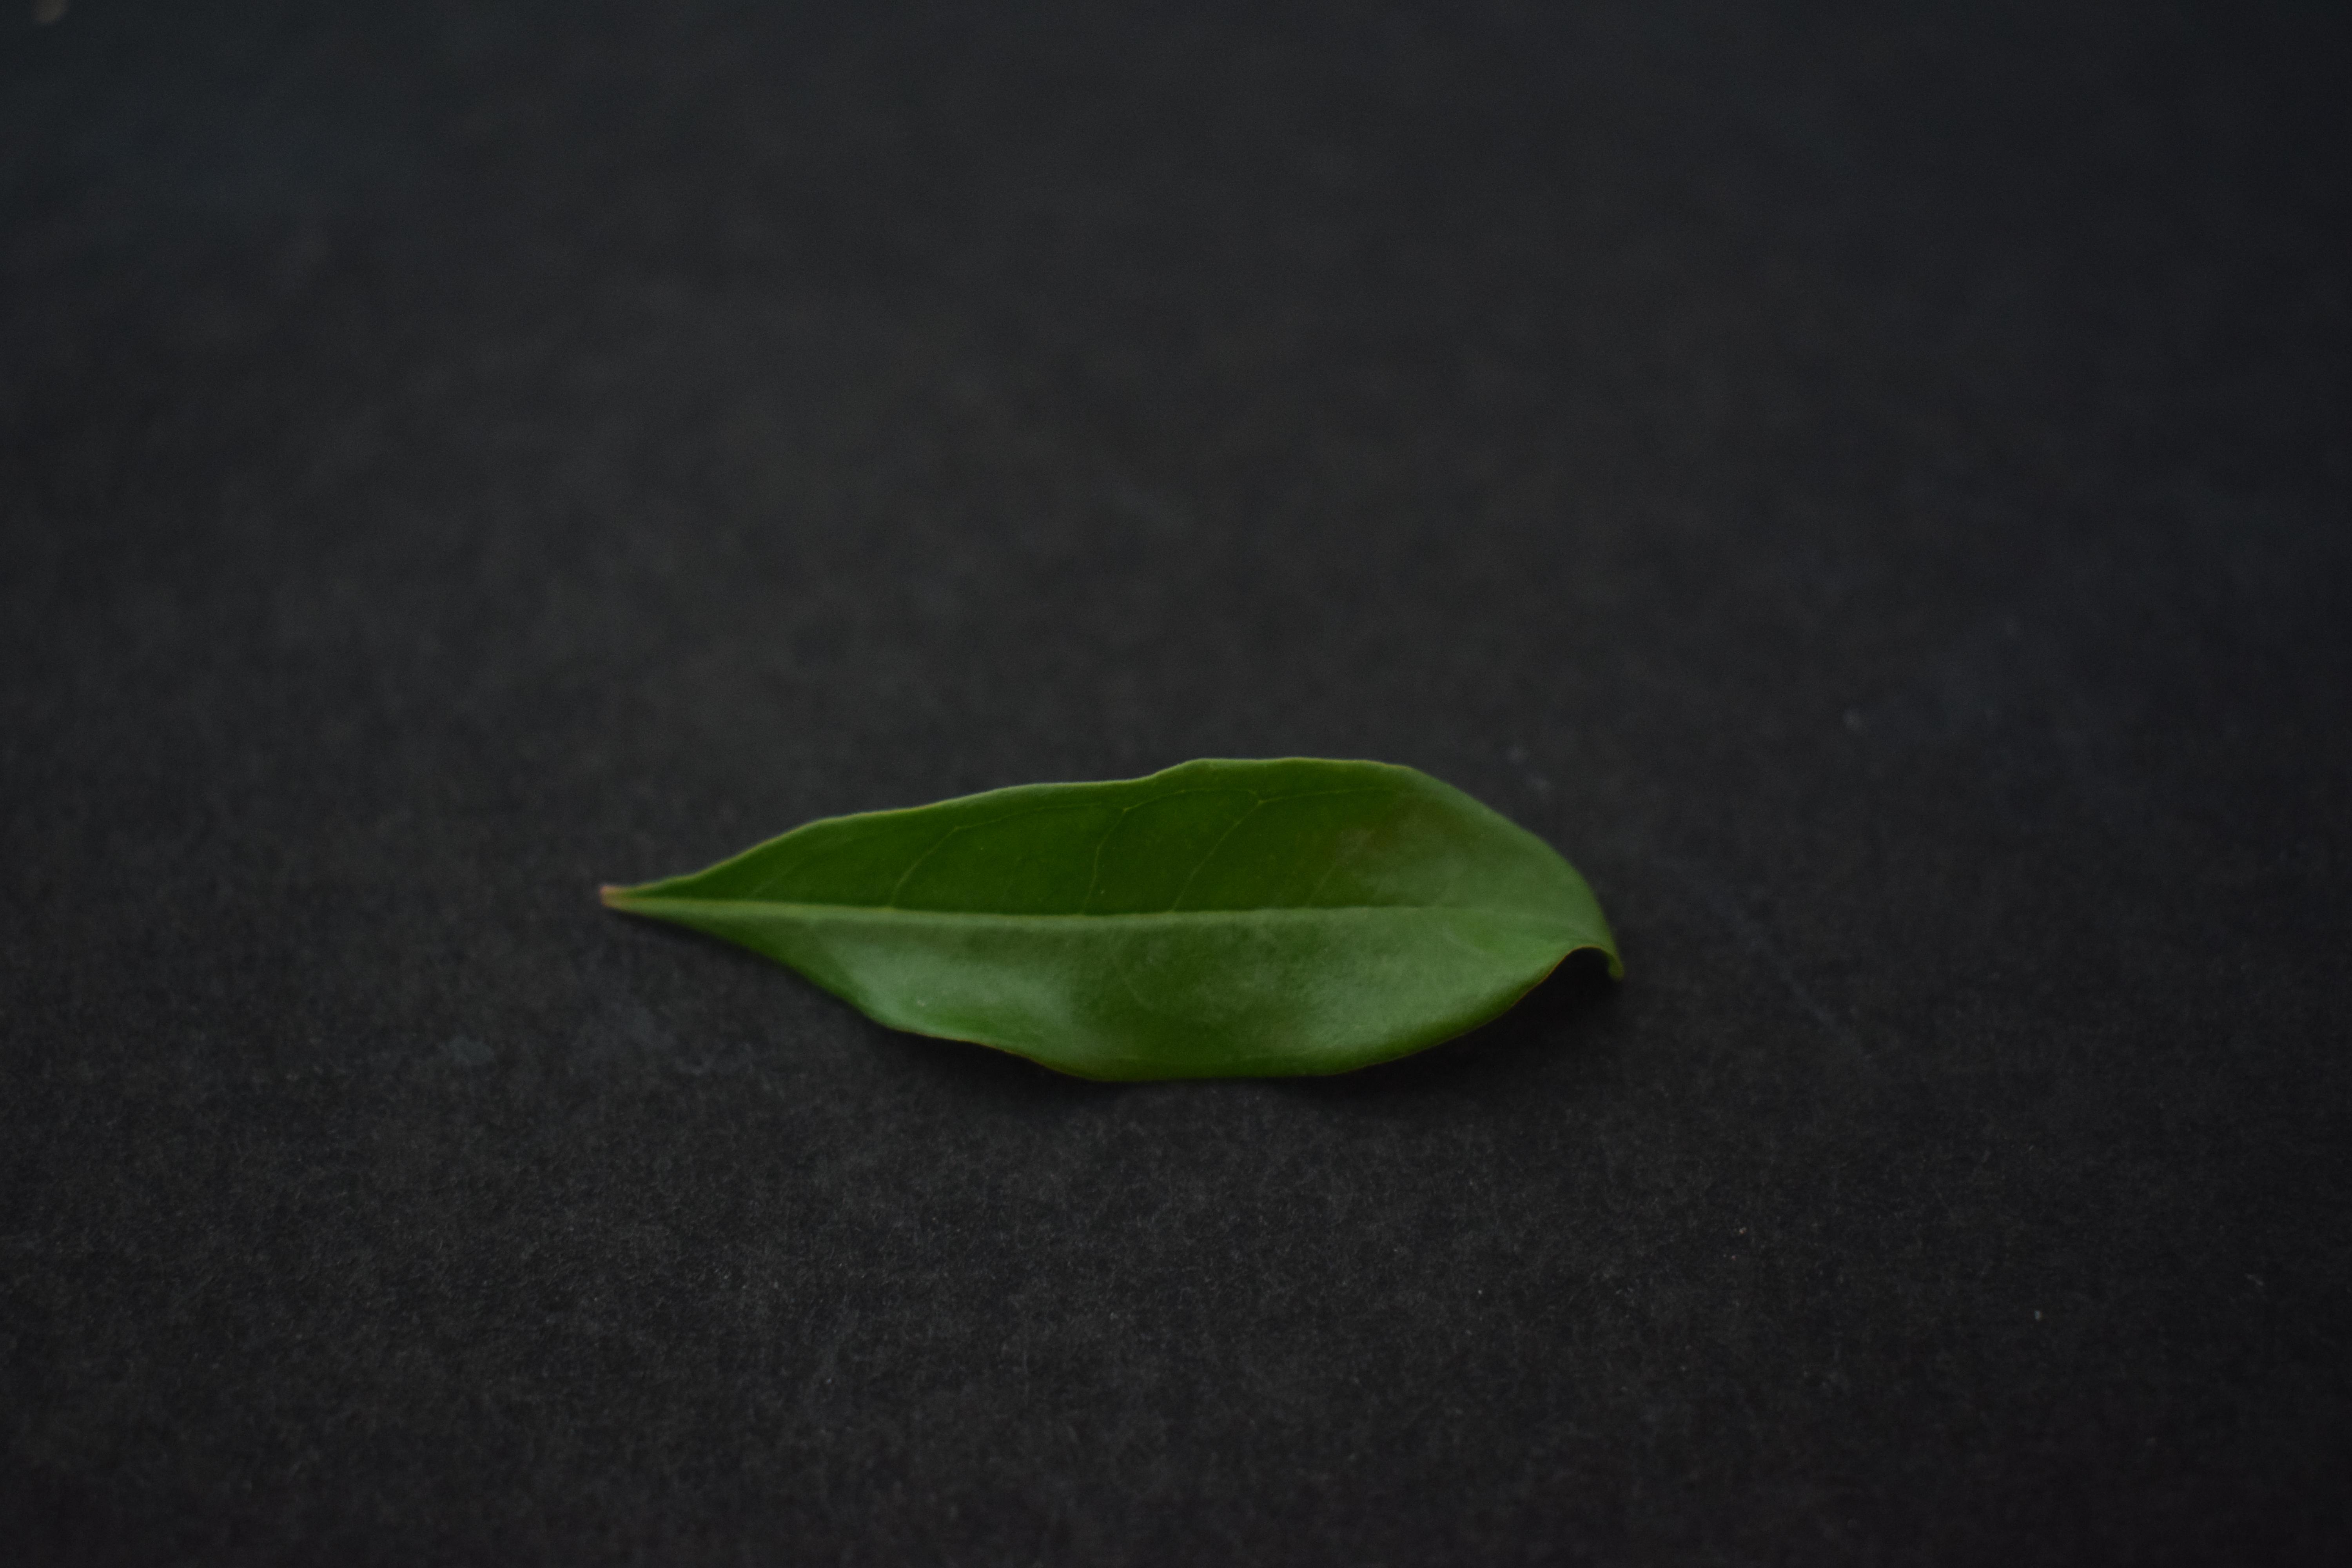
Plant species: Pomegranate